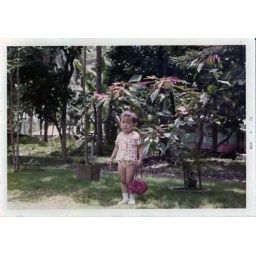
Elder sister aged 2 with her favorite red clutch bag in front of the mango tree.